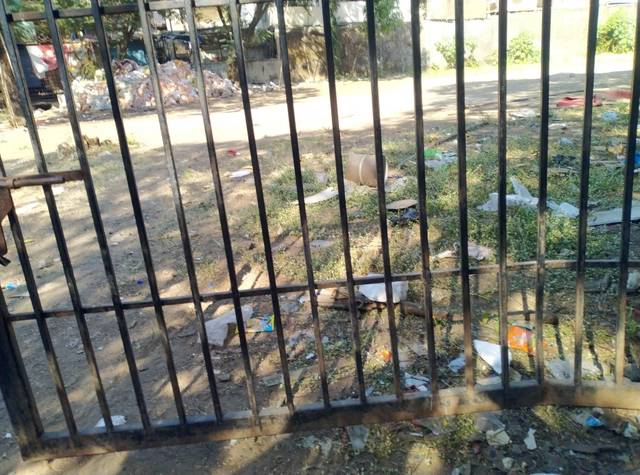
Region: India
Coordinates: 19.114, 72.917